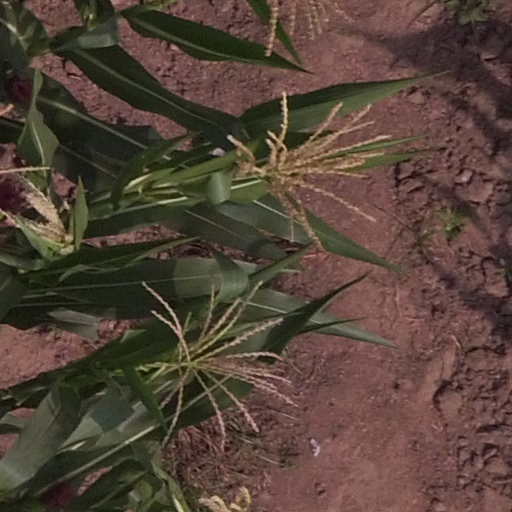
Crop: maize; corn